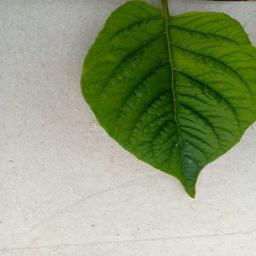
Etiqueta: Sana